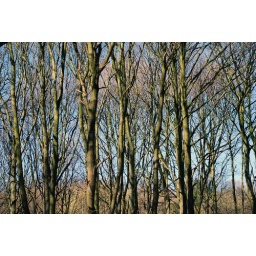
Tree trunks and branches against a wintry blue sky